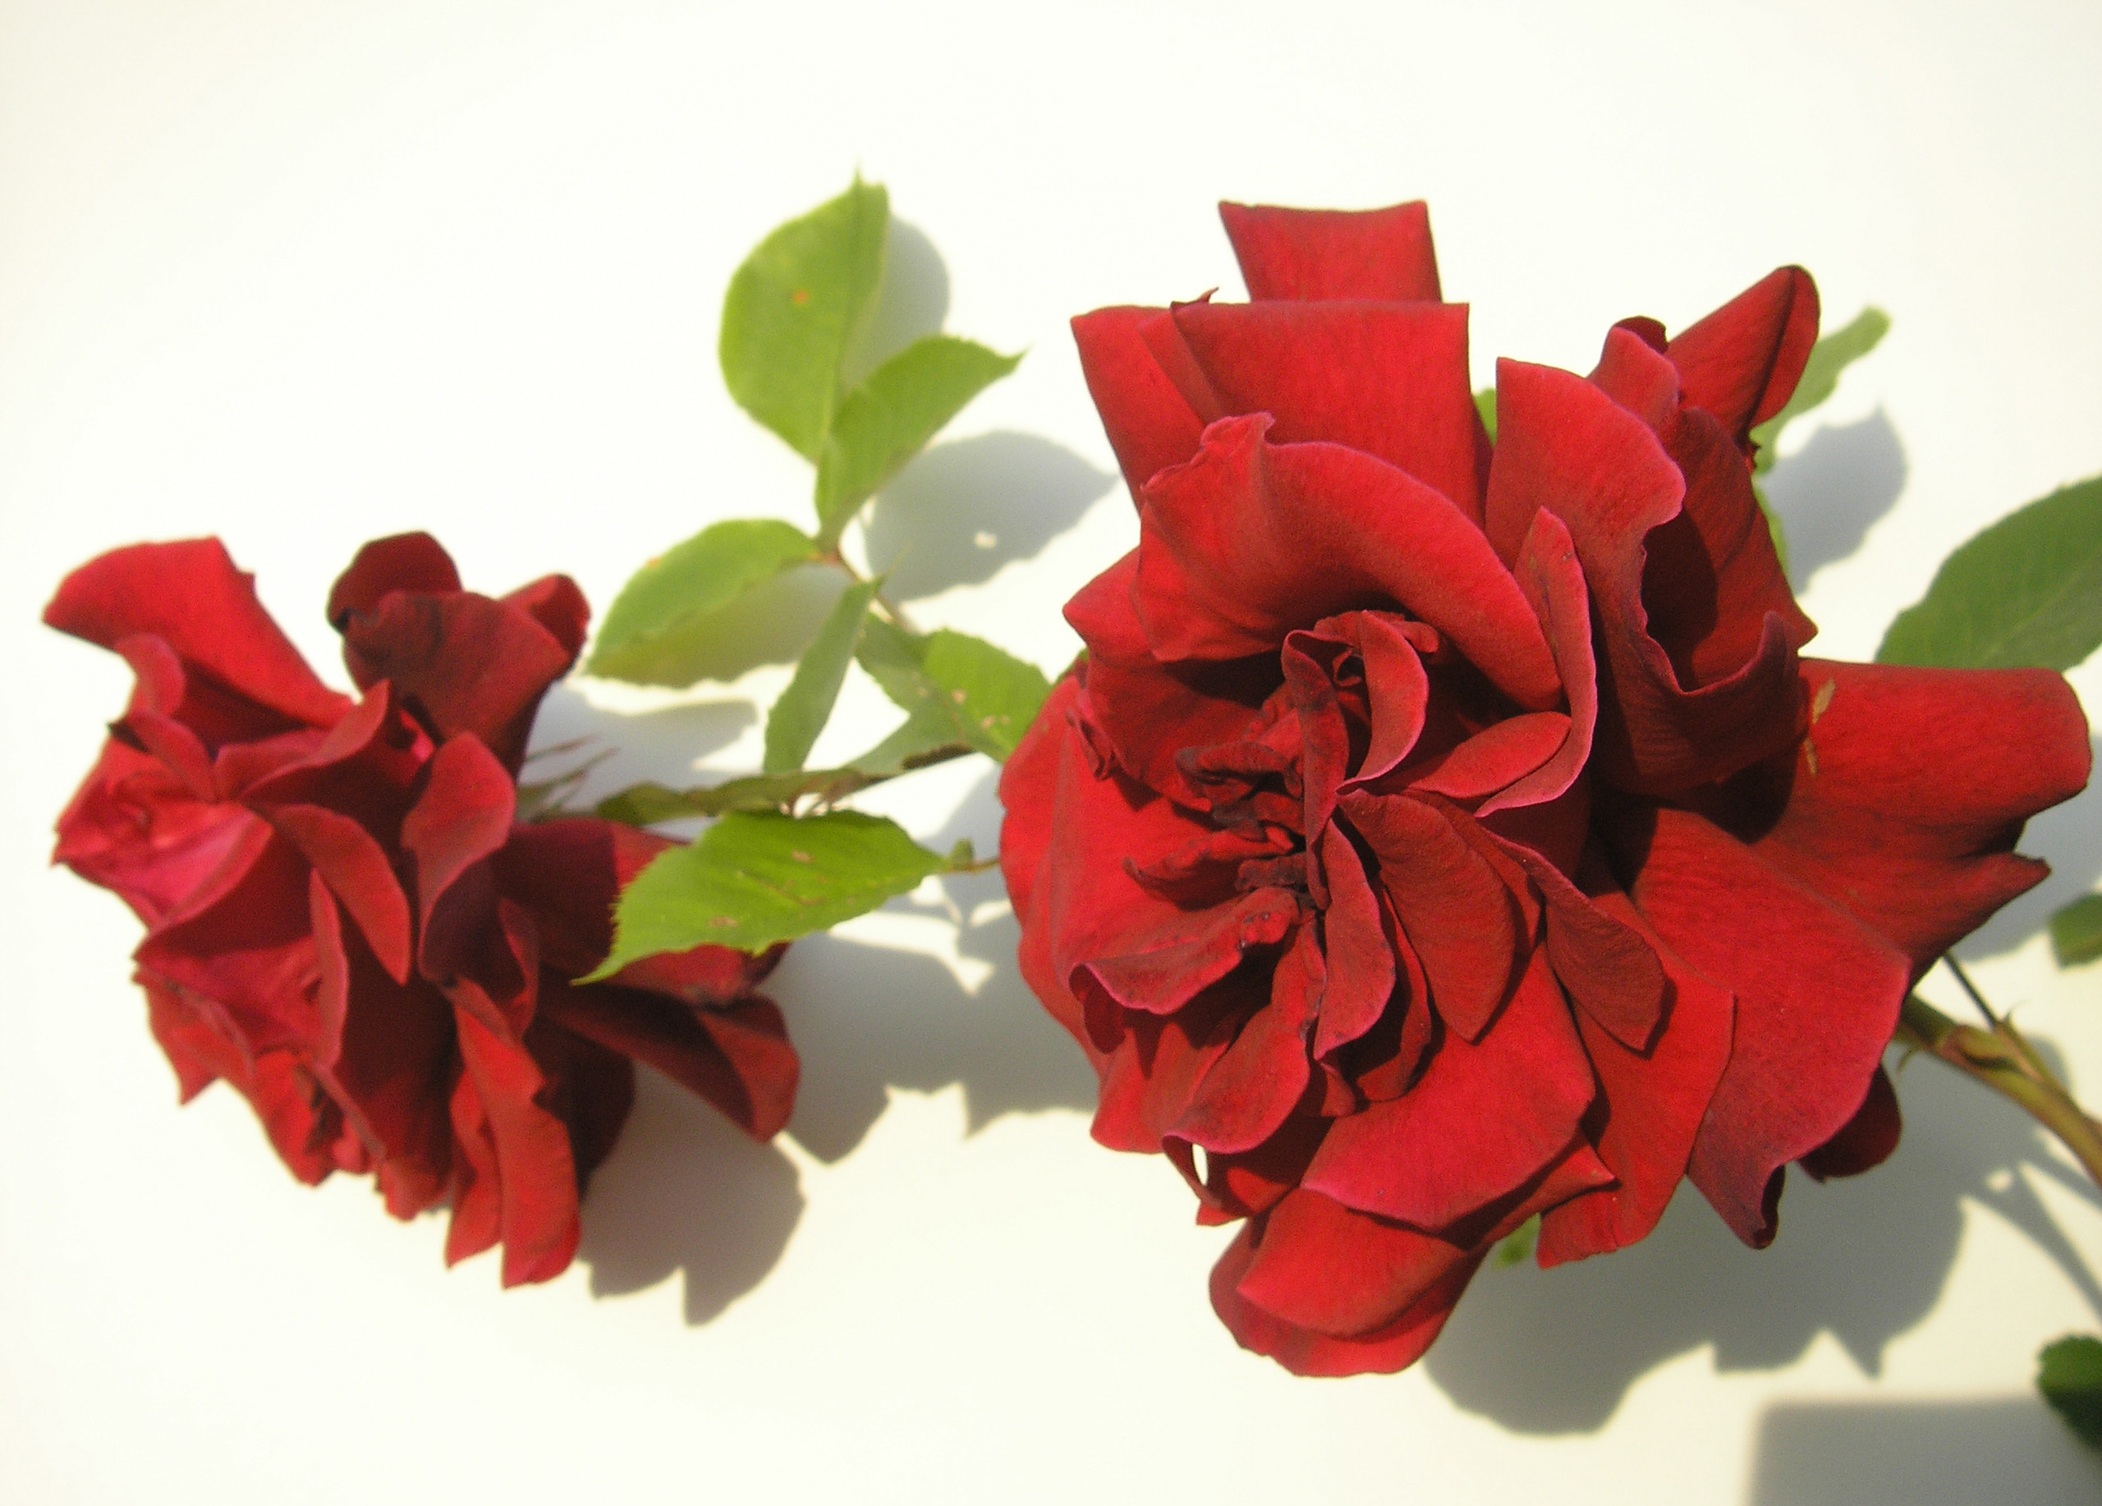
blossom, plant, leaf, flower, petal, bloom, rose, red, pink, flora, red rose, shrub, floristry, rose bloom, macro photography, rose blooms, flowering plant, garden roses, rose family, flower bouquet, cut flowers, floral design, land plant, flower arranging